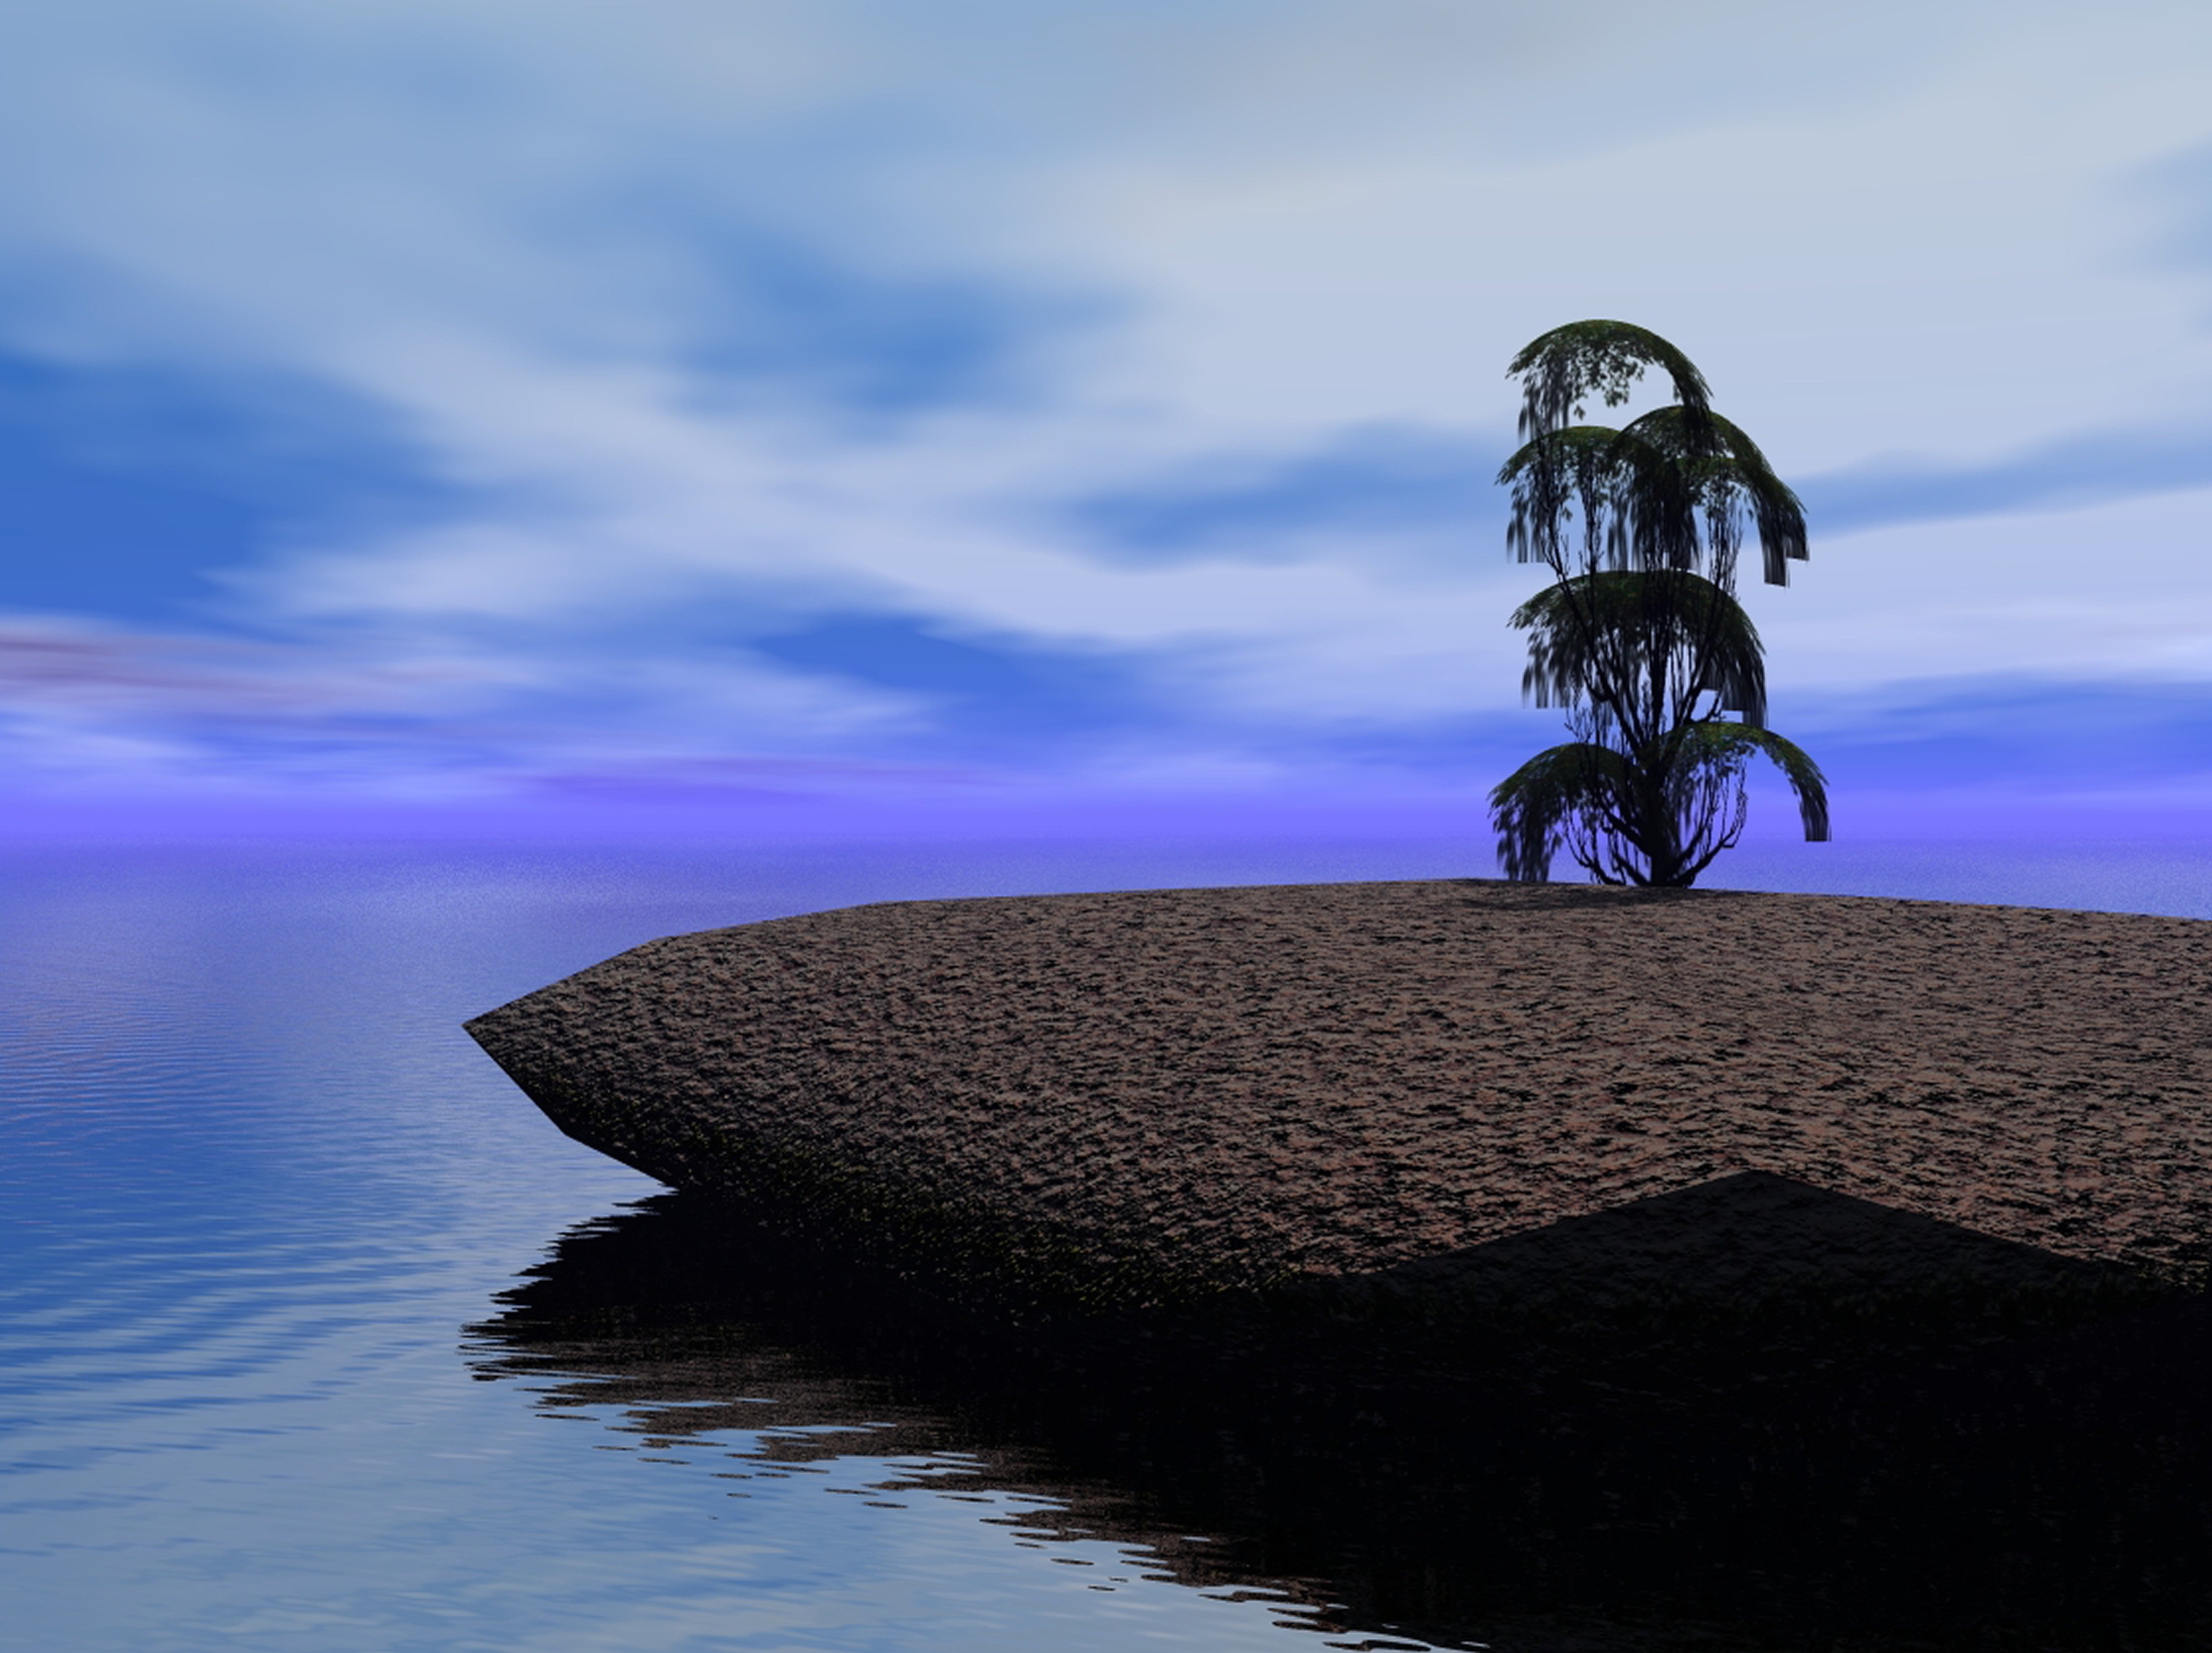
beach, sea, coast, water, nature, outdoor, sand, rock, ocean, horizon, mountain, cloud, plant, sky, sunset, morning, shore, wave, lake, dusk, evening, reflection, tranquil, bay, island, blue, terrain, body of water, outside, clouds, boulder, surreal, calmness, atmosphere of earth